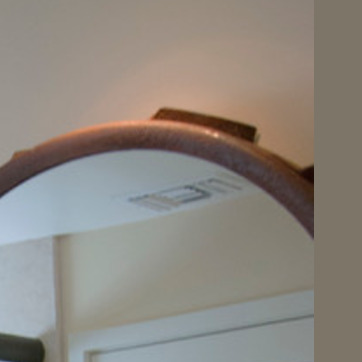
Material: mirror